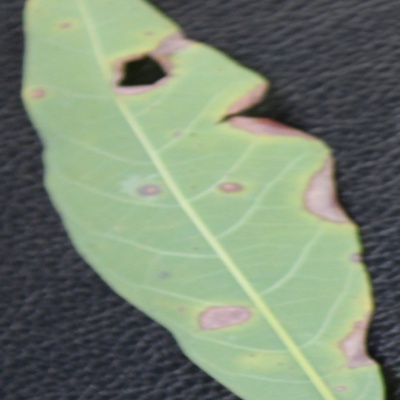
Crop: Cassava
Condition: brown spot